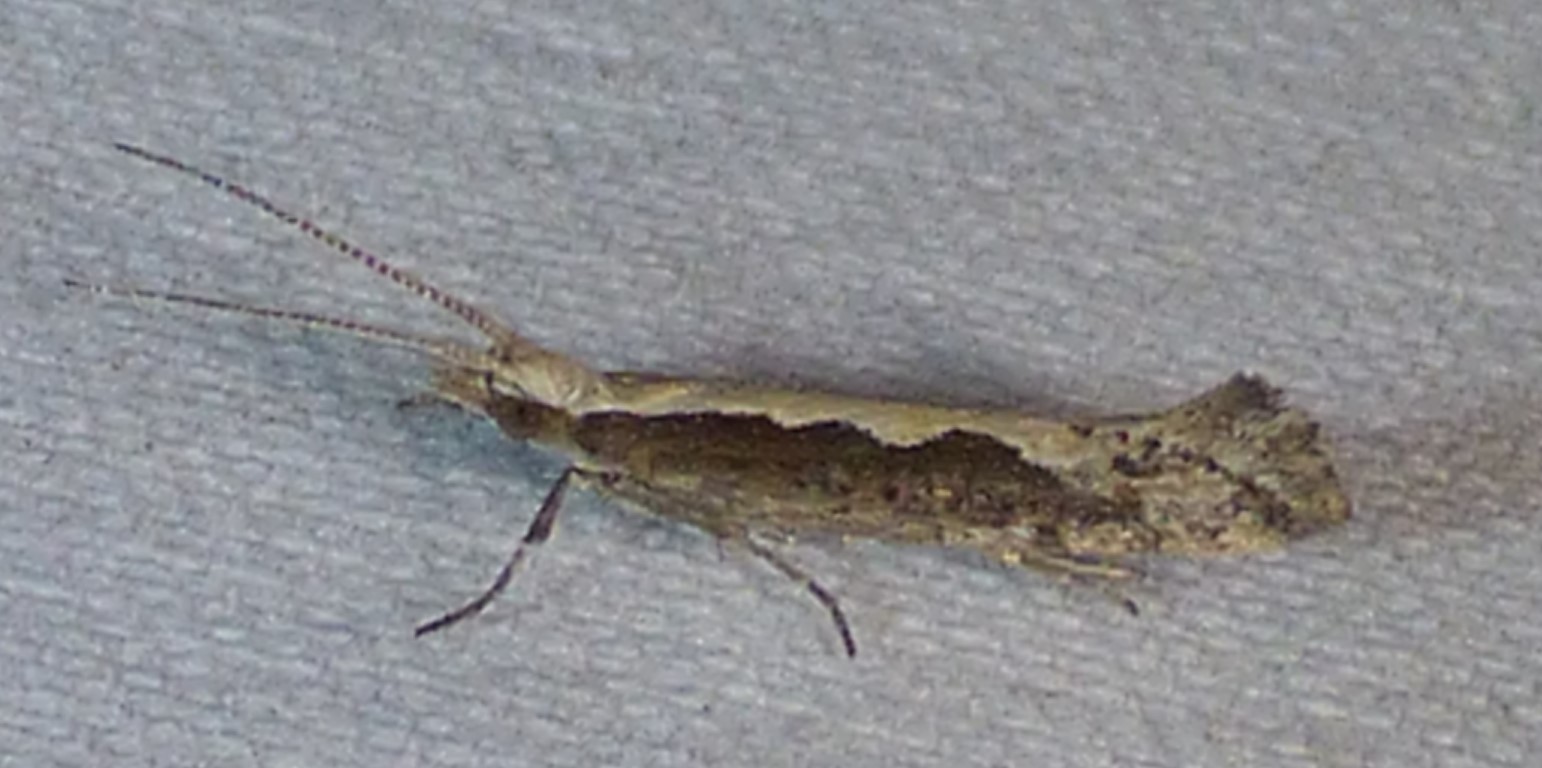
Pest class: diamondback_moth